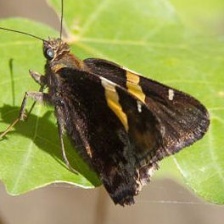
Species: GOLD BANDED